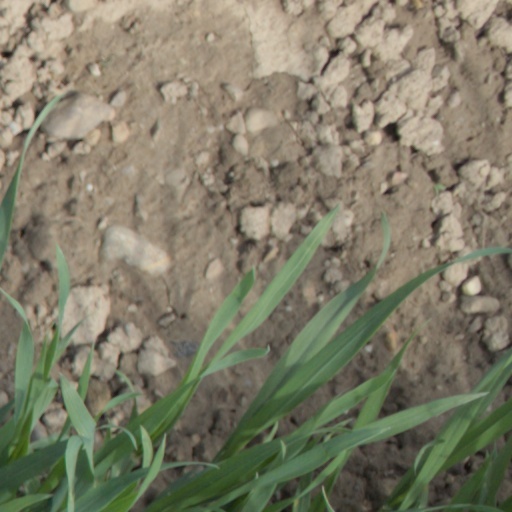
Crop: wheat